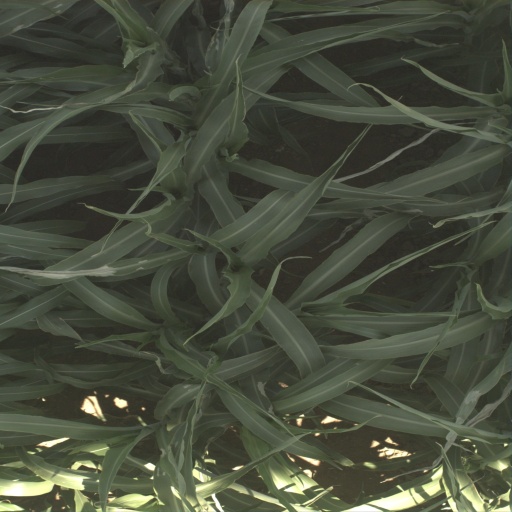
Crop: sorghum